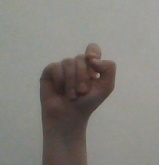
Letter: fa